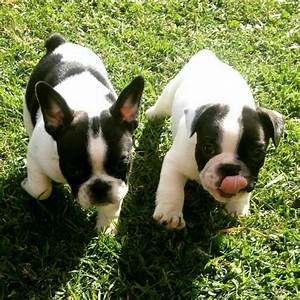
Label: cane